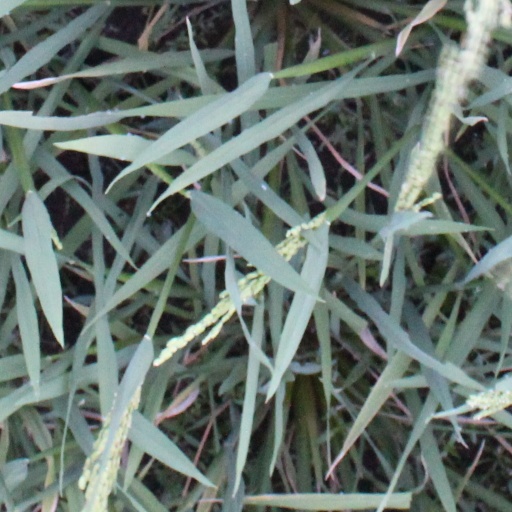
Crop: rice